Elina Svitolina

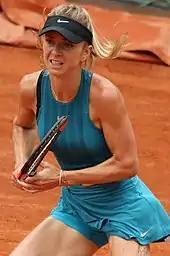
Svitolina at the 2018 French Open

Svitolina began her 2018 season by capturing the Brisbane International title, defeating qualifier Aliaksandra Sasnovich in the final. She then competed at the Australian Open as the fourth seed, faced qualifier Ivana Jorović and won in straight sets. Against Kateřina Siniaková, Svitolina prevailed in three sets. She then had two straight-sets wins over qualifier and compatriot Marta Kostyuk and Denisa Allertová to advance to her first Australian Open quarterfinal where she was upset by Elise Mertens in straight sets.